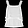
Label: Shirt